Trujillo Botanical Garden

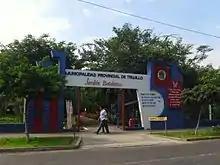
Main entrance to the Trujillo Botanical Garden

The Trujillo Botanical Garden ("Jardín Botánico") is a botanical garden located in the city of Trujillo, Peru. It is located on America Sur Avenue, 1 mile (0.6 km) south of the main city square in La Merced neighborhood. The 6.5-acre (2.5 ha) garden contains 250 catalogued plant species, in addition to a number of unidentified plants among its collections.